Conical scanning

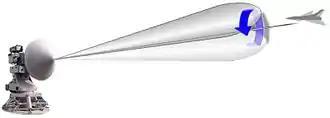
Conical scanning concept. The radar beam is rotated in a small circle around the "boresight" axis, which is pointed at the target.

Conical scanning is a system used in early radar units to improve their accuracy, as well as making it easier to steer the antenna properly to point at a target. Conical scanning is similar in concept to the earlier lobe switching concept used on some of the earliest radars, and many examples of lobe switching sets were modified in the field to conical scanning during World War II, notably the German Würzburg radar. It was universal among gun laying radars by the end of WWII.